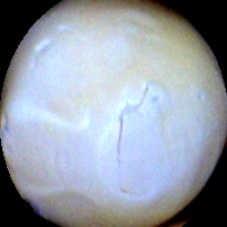
Label: Skin-damaged